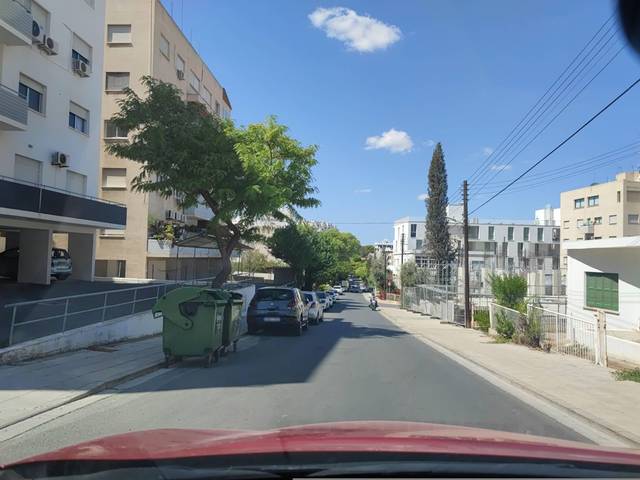
Region: Cyprus
Coordinates: 35.158, 33.362